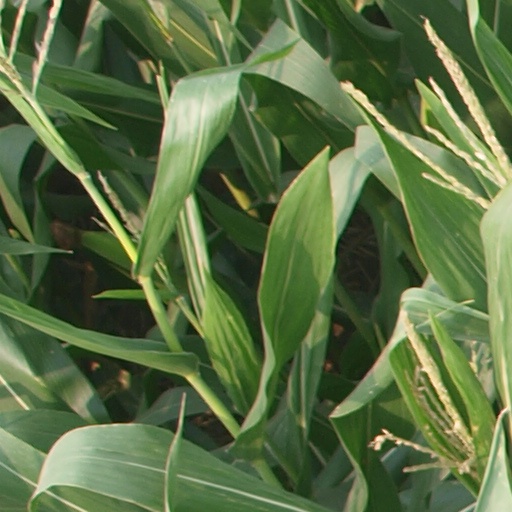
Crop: maize; corn